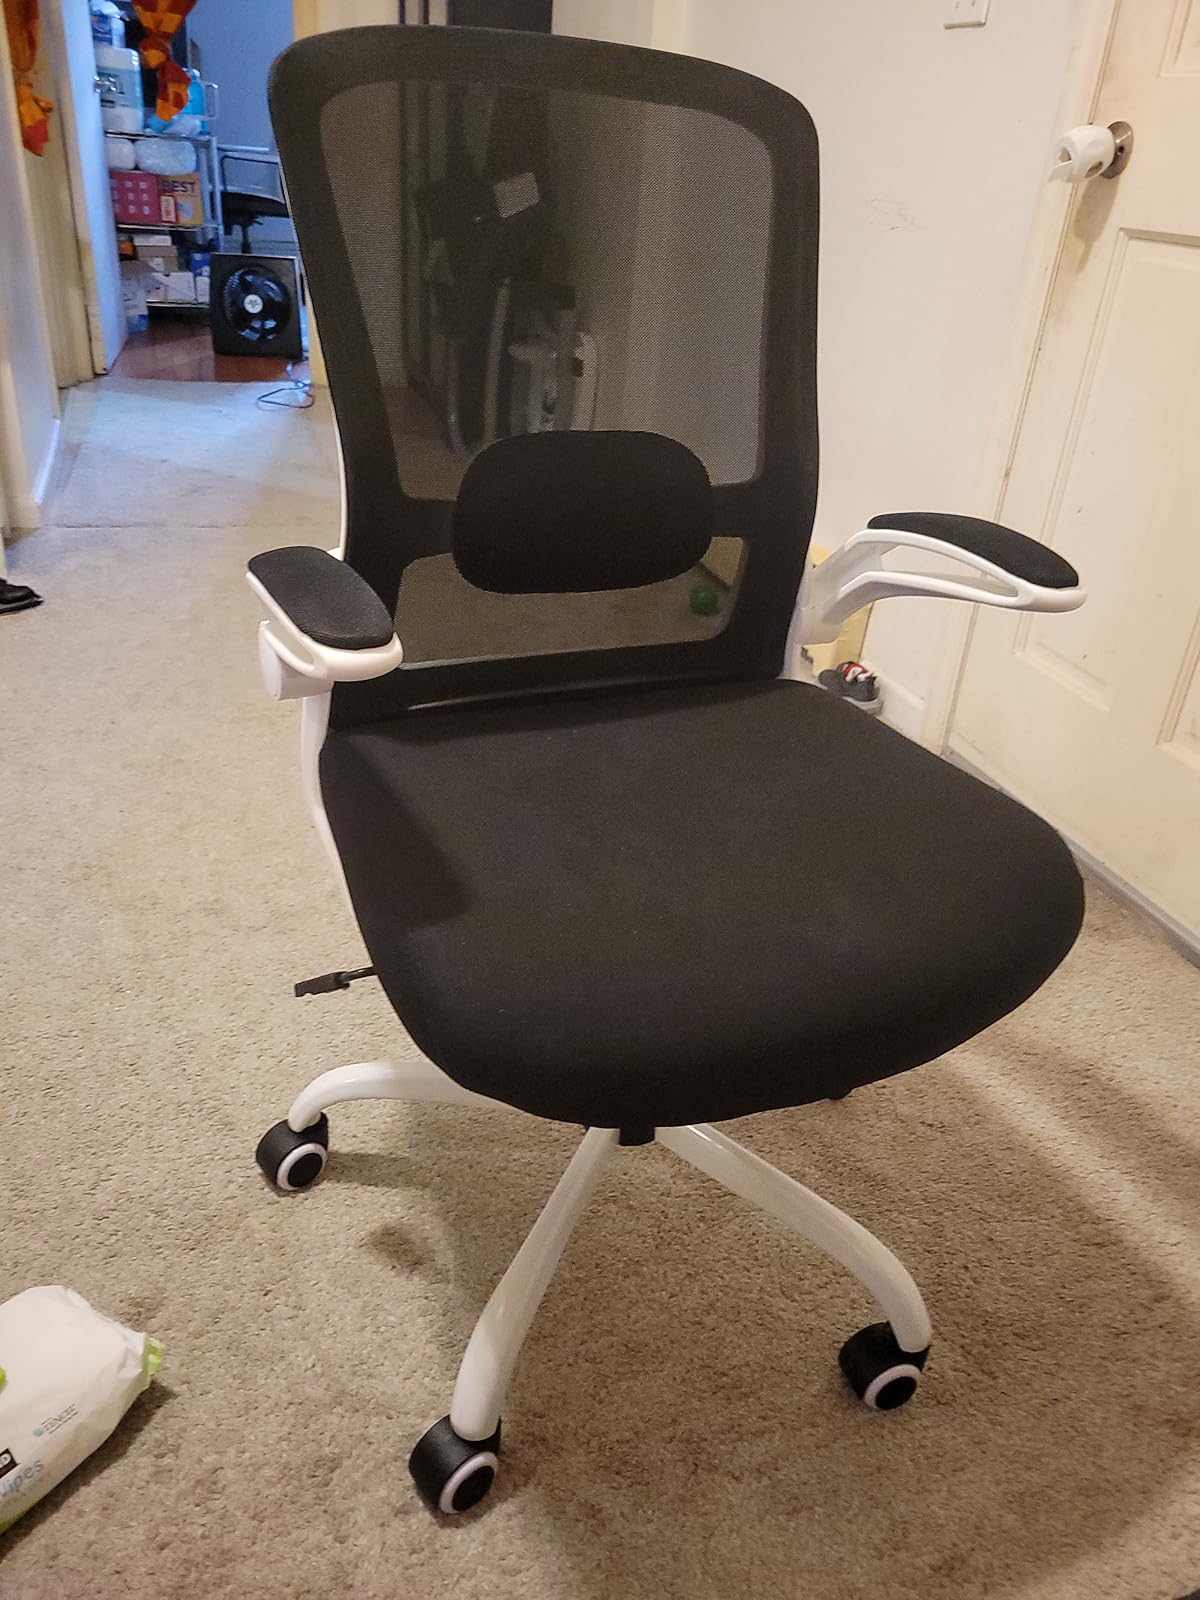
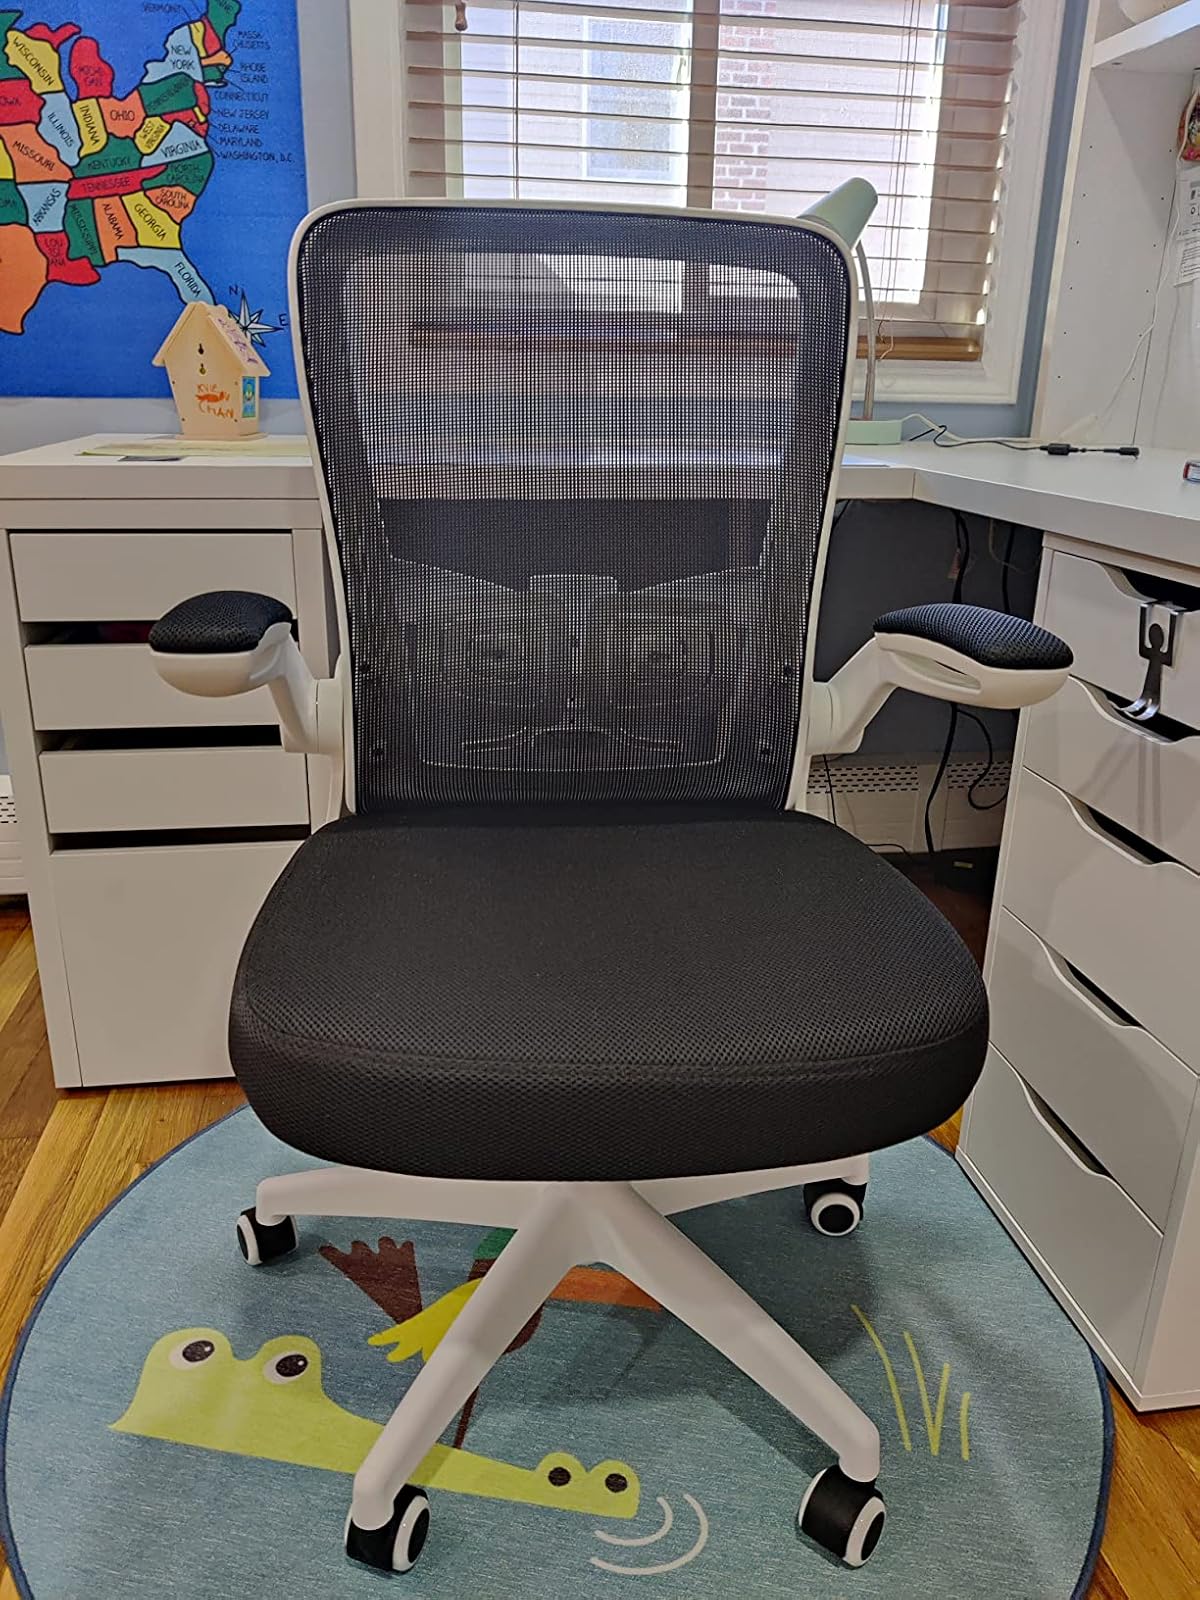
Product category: items_chair
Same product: no